William Cowper

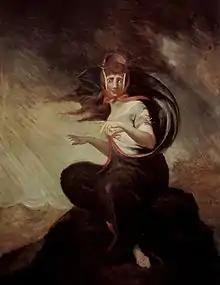
Crazy Kate, illustration for Cowper's "The Task" by Henry Fuseli (1806–1807).

In 1781 Cowper met a sophisticated and charming widow named Lady Austen who inspired new poetry. Cowper himself tells of the genesis of what some have considered his most substantial work, "The Task," in his "Advertisement" to the original edition of 1785: